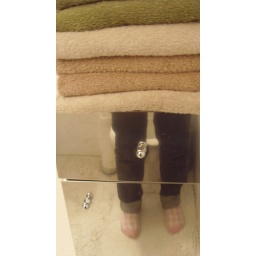
mirror in the bathroom